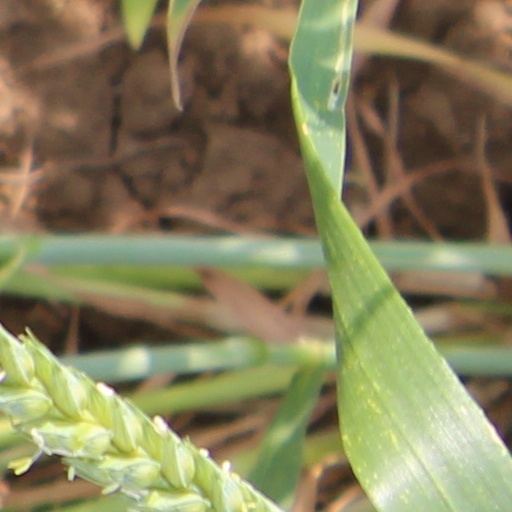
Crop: wheat